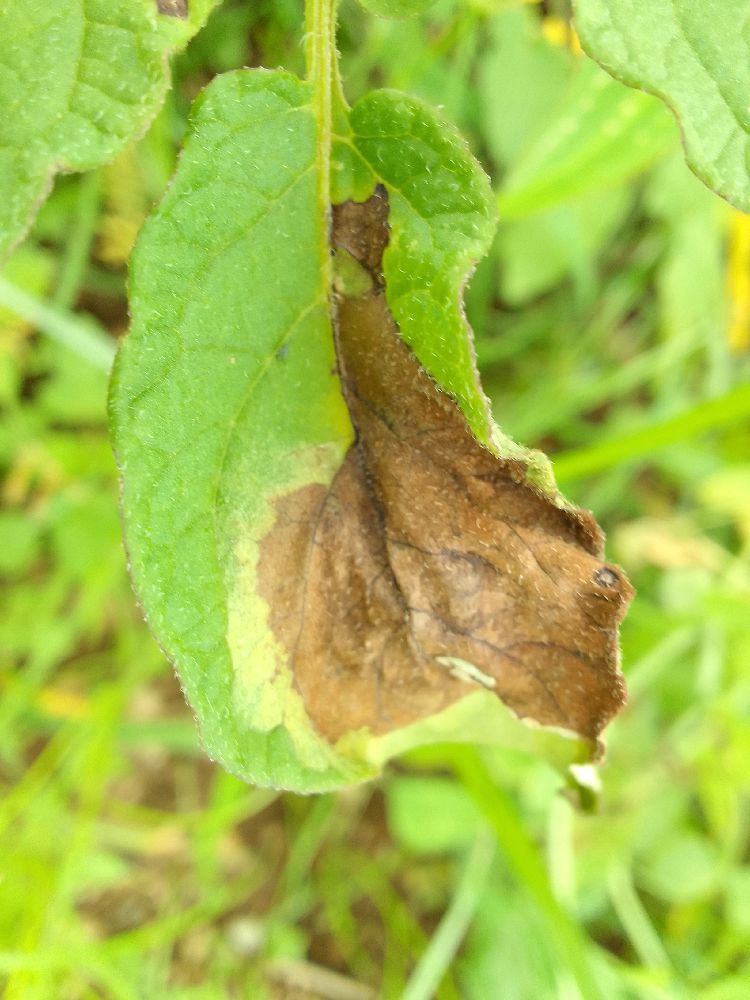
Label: Late blight